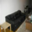
Label: couch